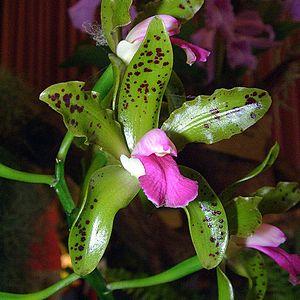
La flore en Colombie se caractérise par une biodiversité importante, avec le taux le plus élevé d'espèces par unité de surface à travers le monde. Plus de 130 000 espèces ont été signalées sur le territoire colombien.